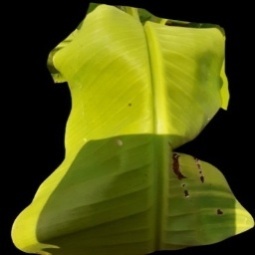
Label: Calcium